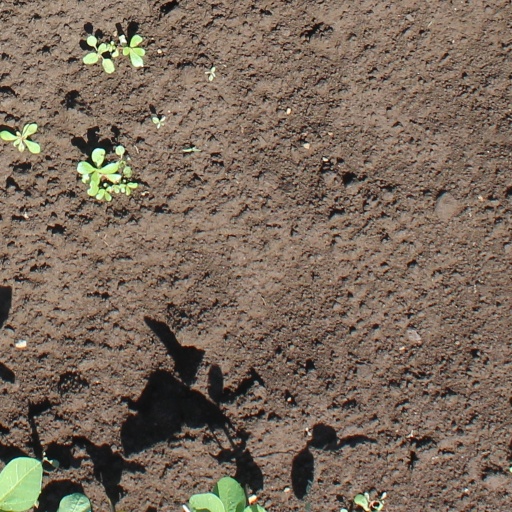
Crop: soybean